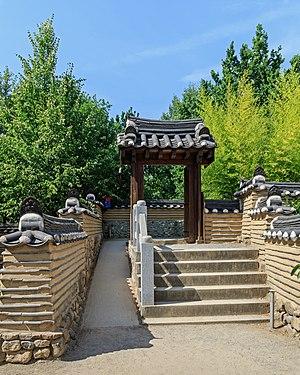
Les Jardins du monde à Berlin-Marzahn constituent un espace vert à l'est de la ville de Berlin.